Kashyapa Samhita

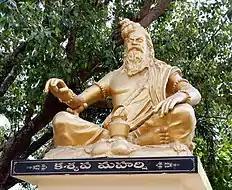
Sage Kashyapa

Kashyap Samhitā (Devanagari , also "Kashyapa, Kasyap, Kasyapa"), also known as Vriddha Jivakiya Tantra is a treatise on Ayurveda attributed to the sage Kashyapa.